SMS V185

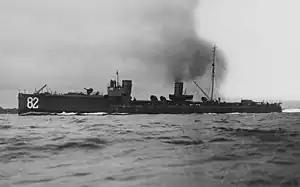
Sister ship "V182"

"V185" was long overall and between perpendiculars, with a beam of and a draught of . The ship displaced design and deep load. Three coal-fired and one oil-fired water-tube boiler fed steam at a pressure of to two sets of direct-drive steam turbines. The ship's machinery was rated at giving a design speed of , with members of the class reaching a speed of during sea trials. 121 tons of coal and 76 tons of oil fuel were carried, giving an endurance of at , at or at .